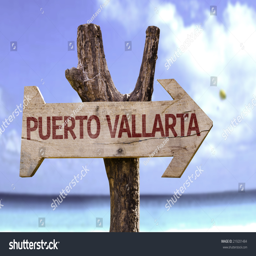
wooden sign with a beach on background